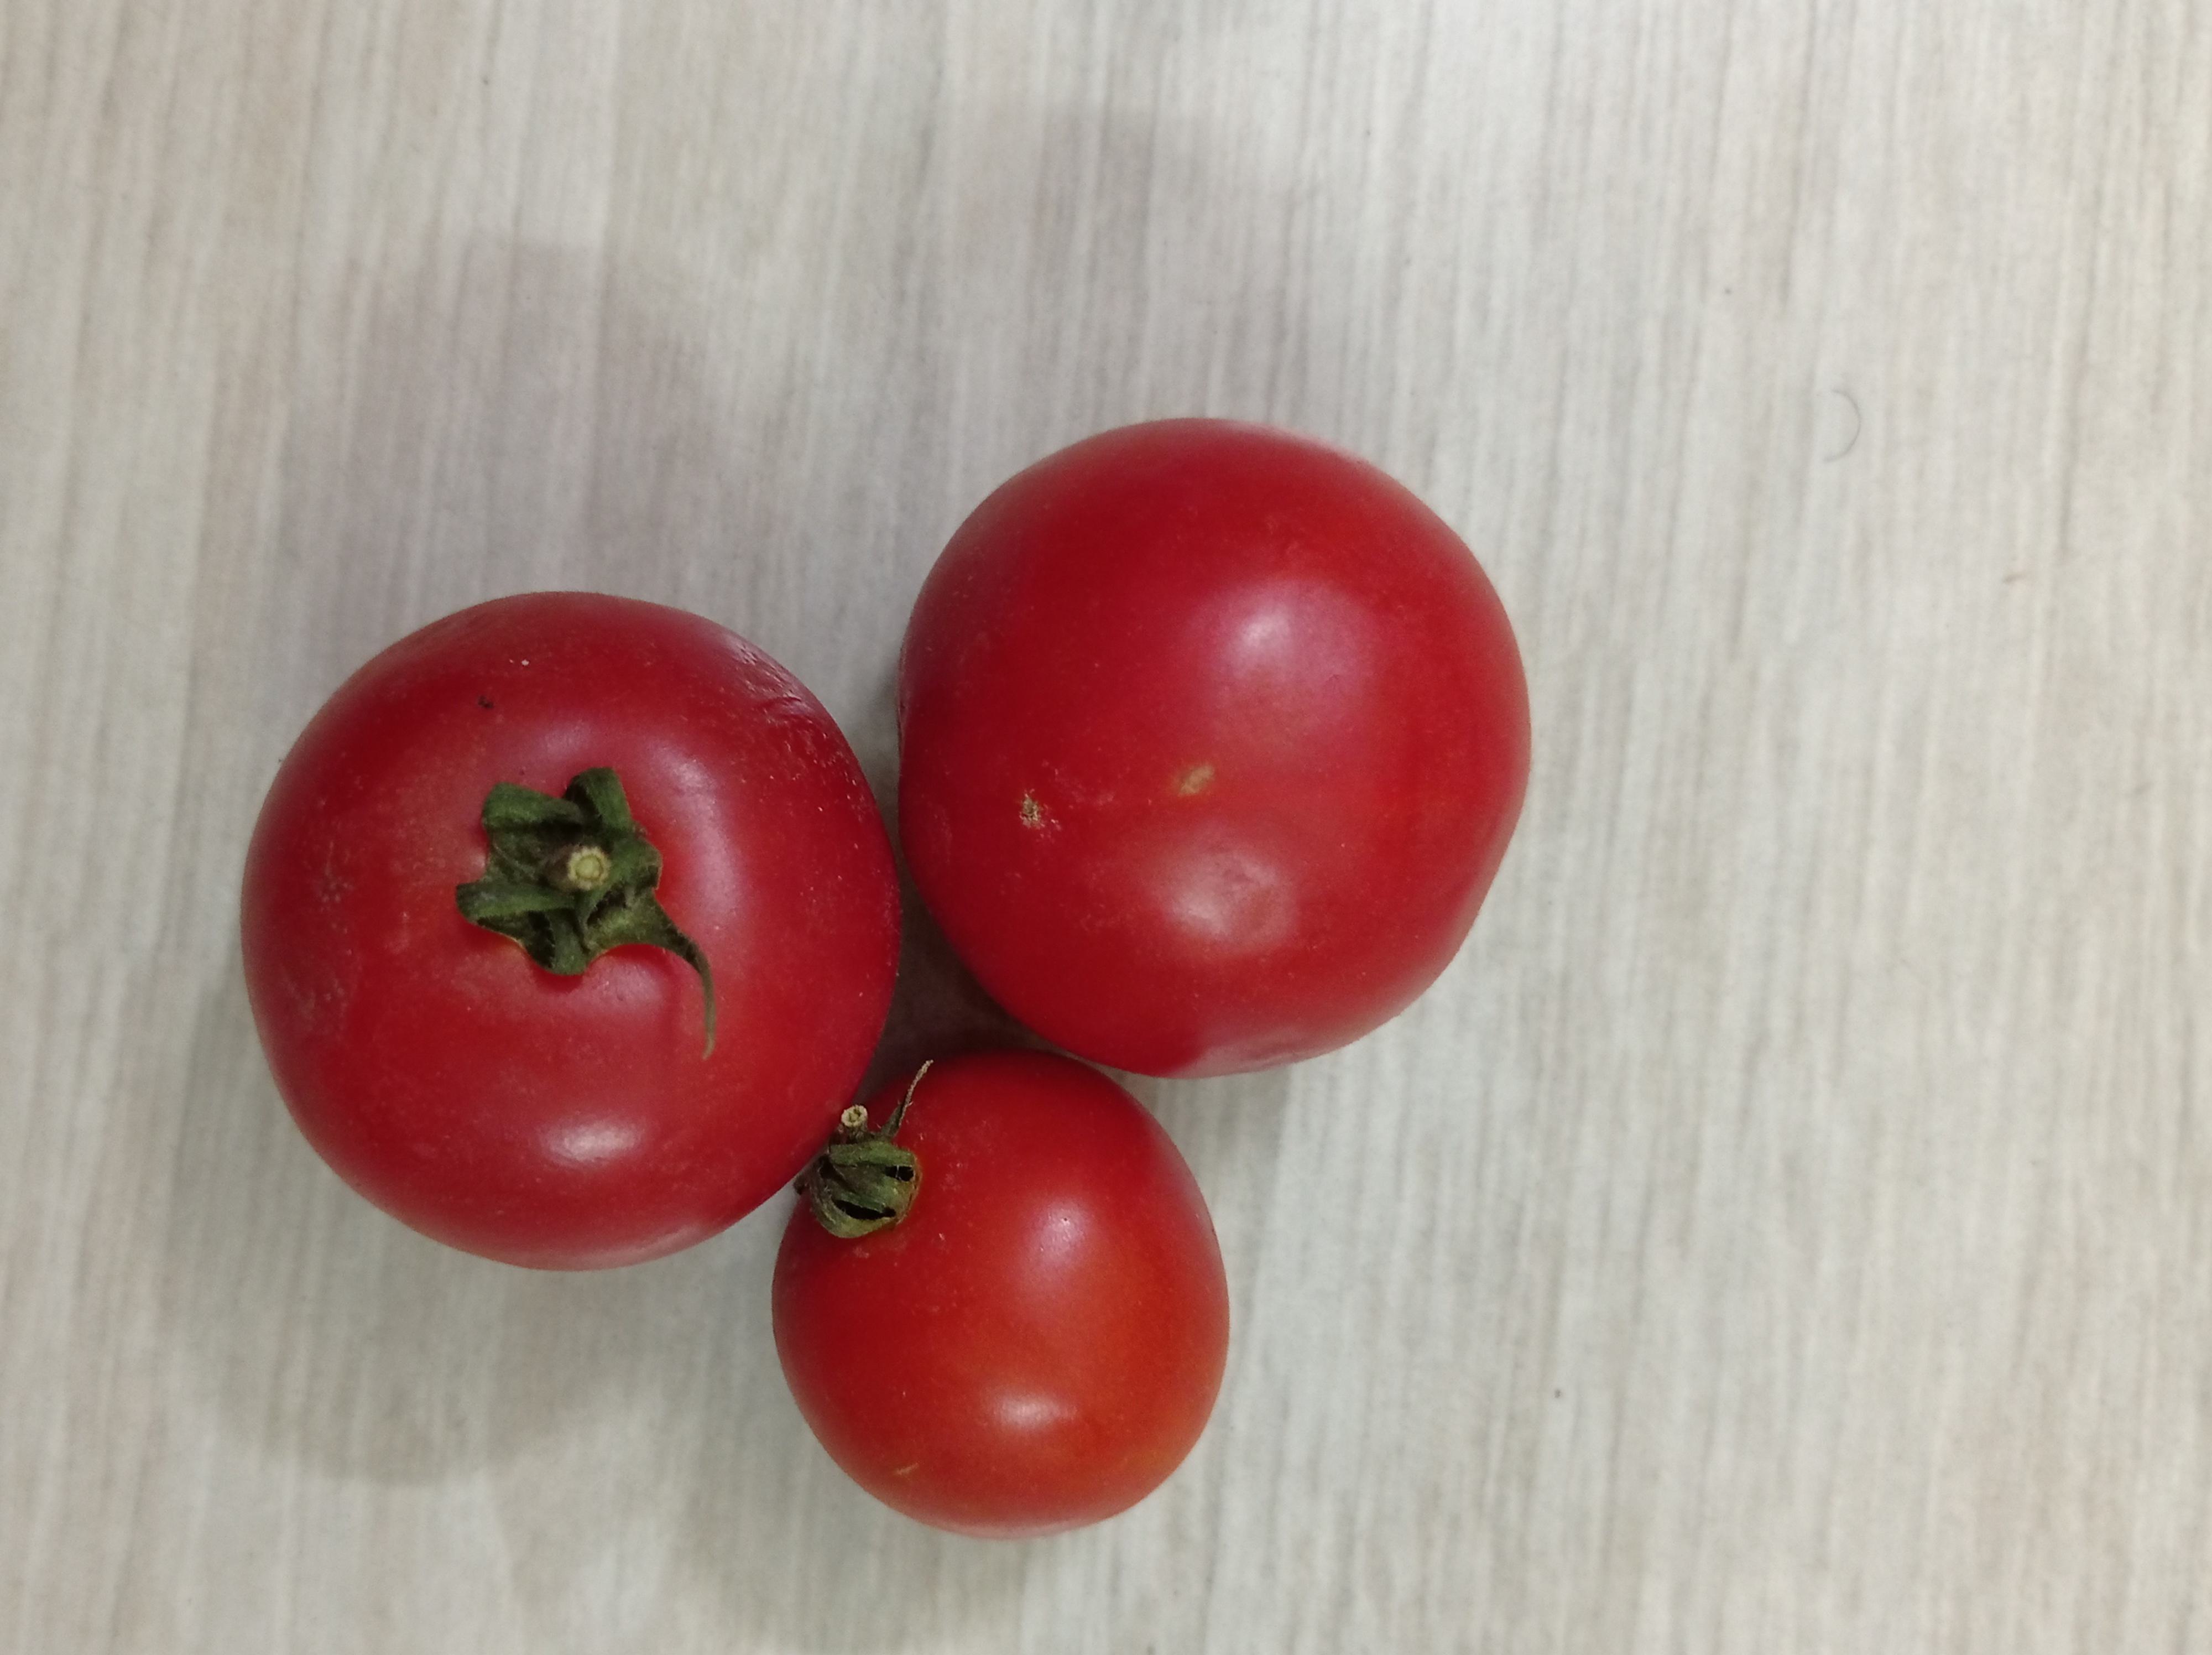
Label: Fresh